Describe the emotion expressed in this image:  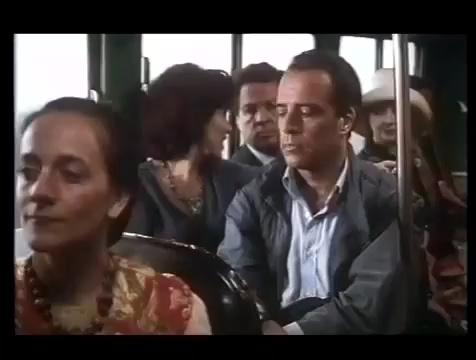
This person displays Suffering, valence and arousal with low intensity.